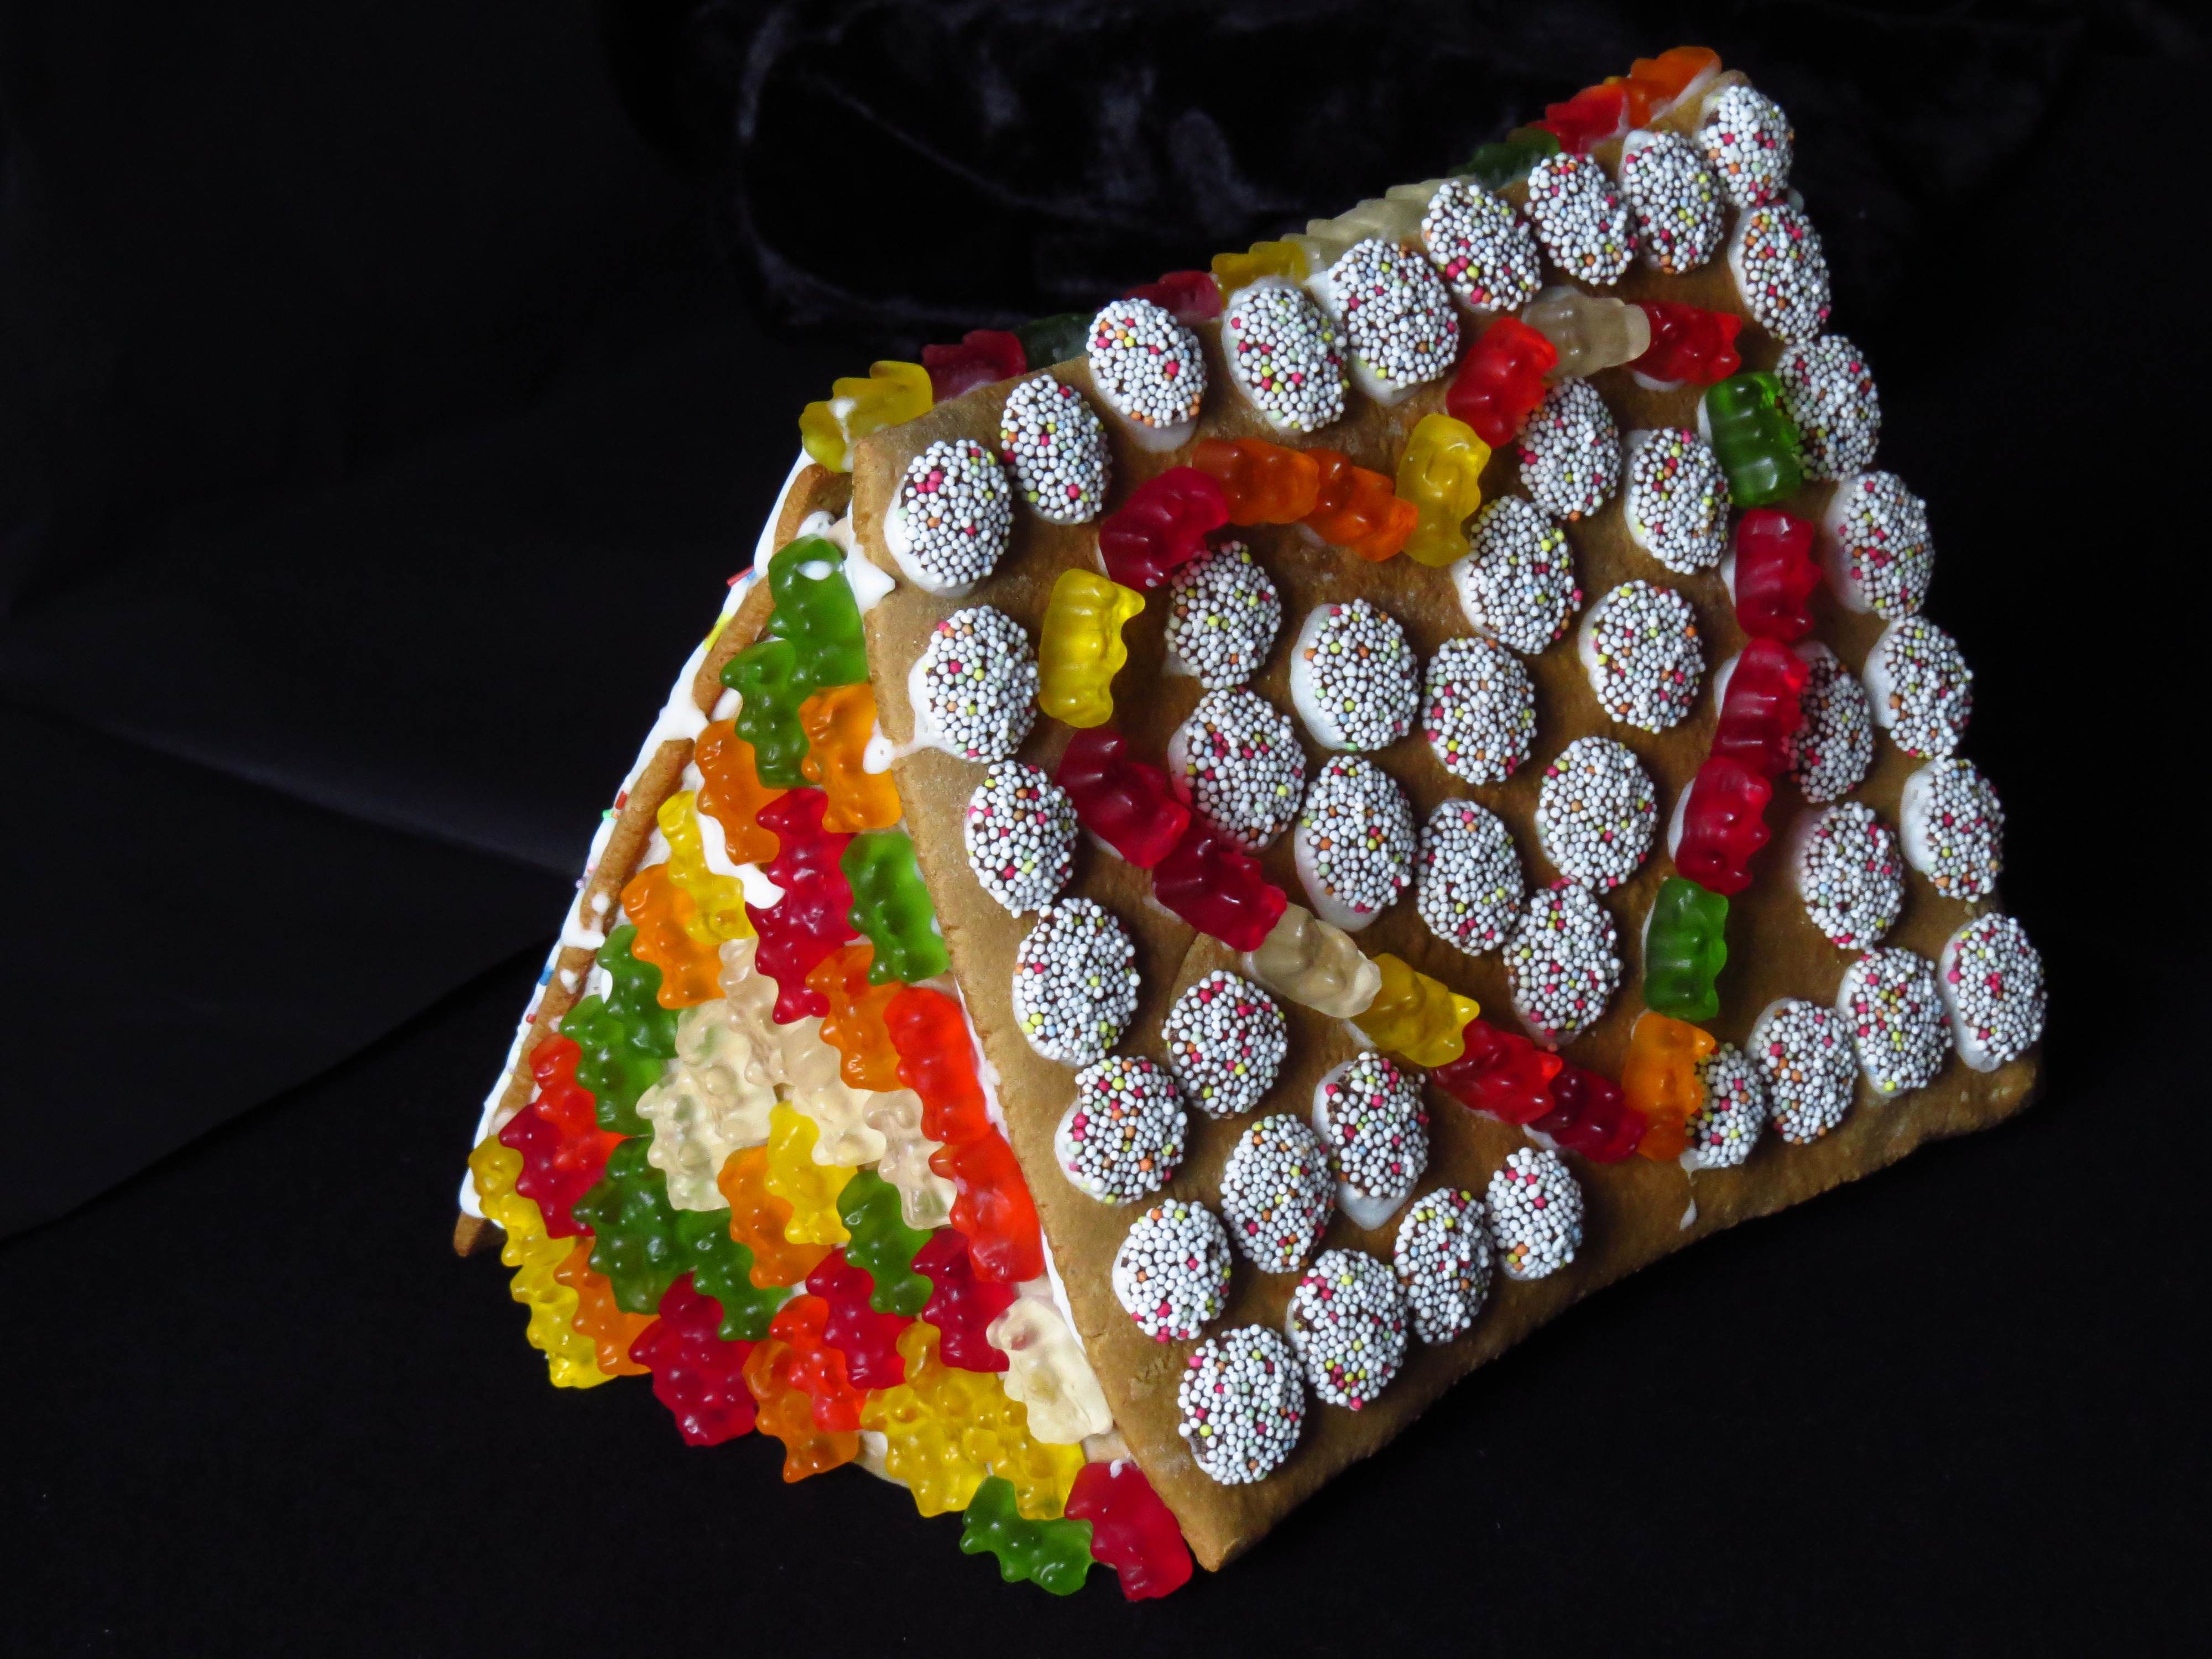
sweet, flower, heart, decoration, pattern, color, colorful, yellow, bead, christmas, delicious, homemade, deco, baked, bake, christmas time, jewellery, art, boys, pretty, herzchen, decorate, unhealthy, gummib rchen, gummi bears, gingerbread house, chocolate cookies, chocolate lentils, fashion accessory, bling bling